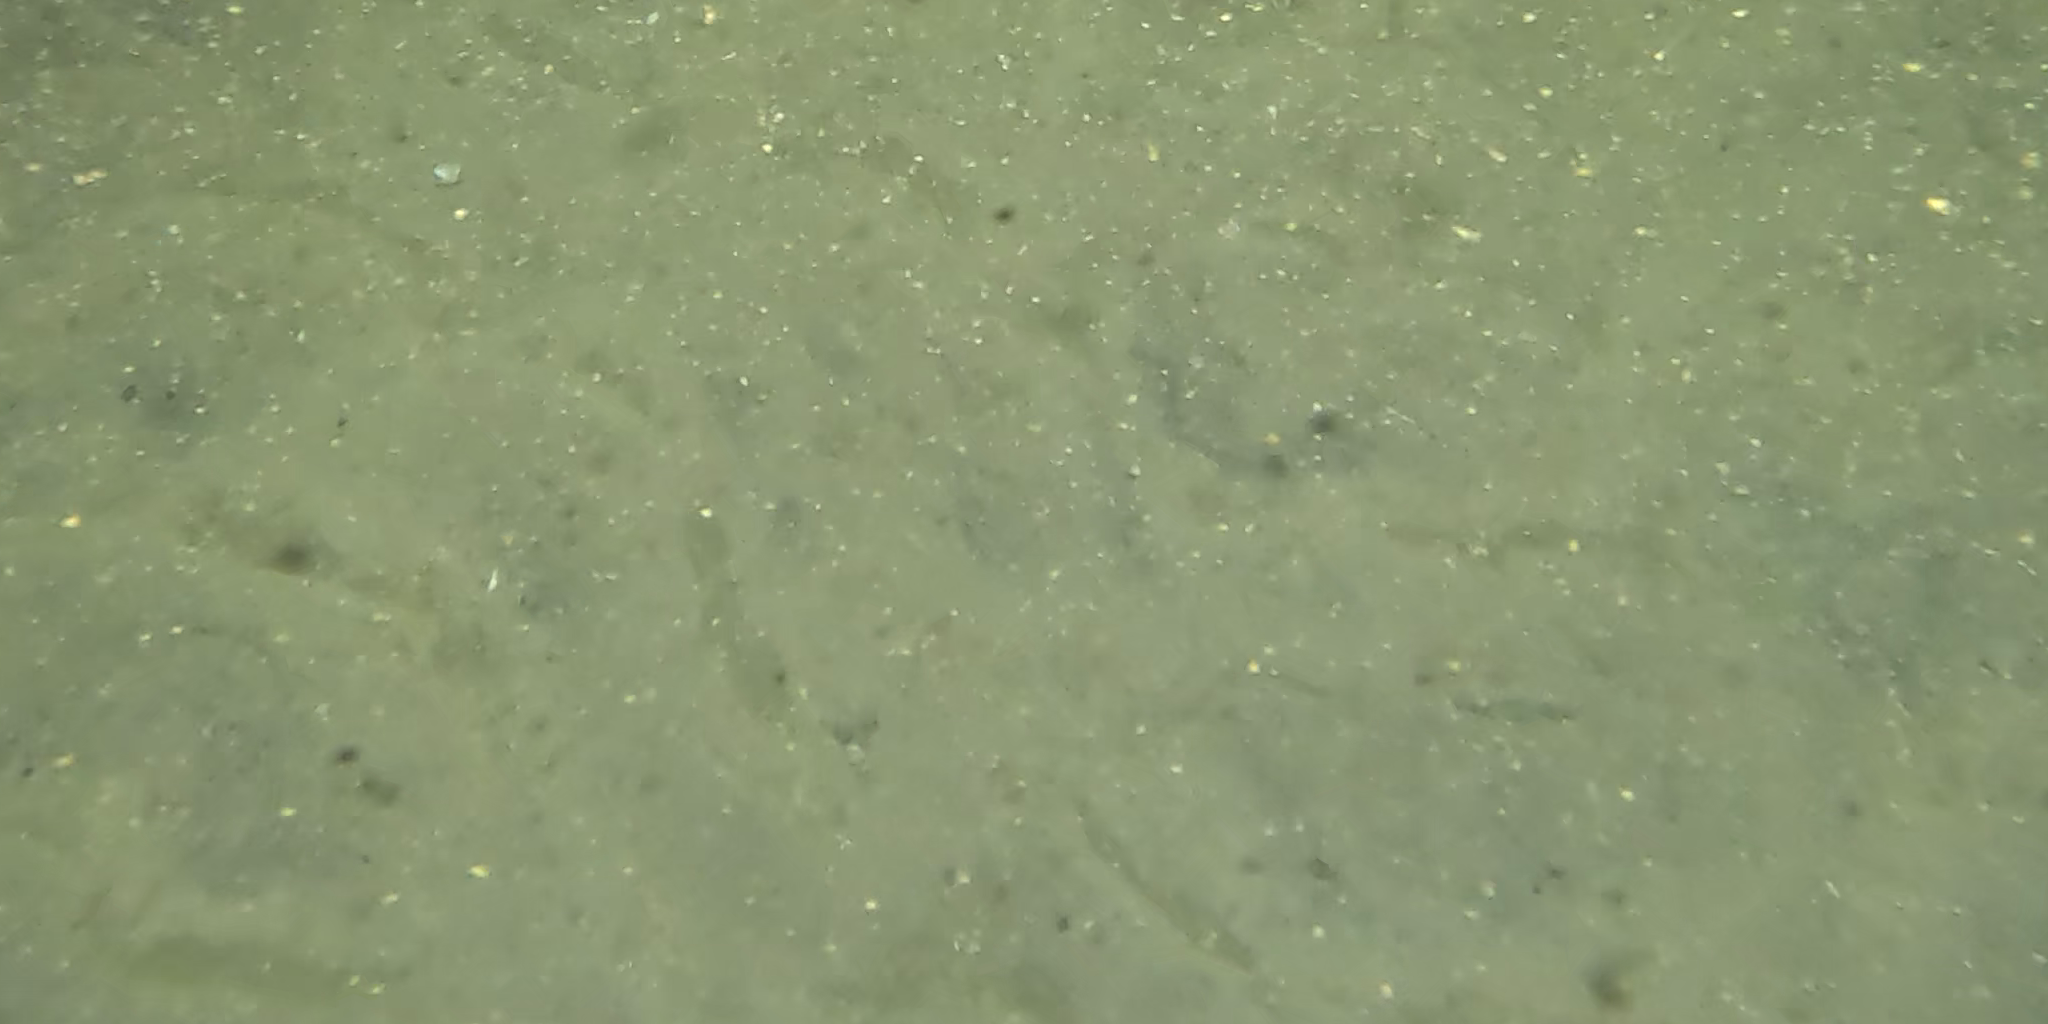
Seabed habitat: sand